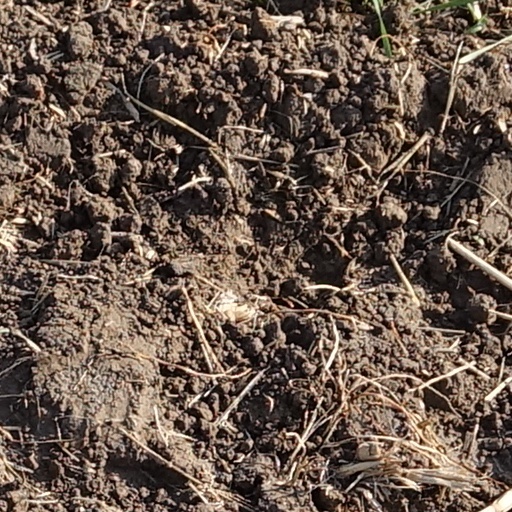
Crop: wheat